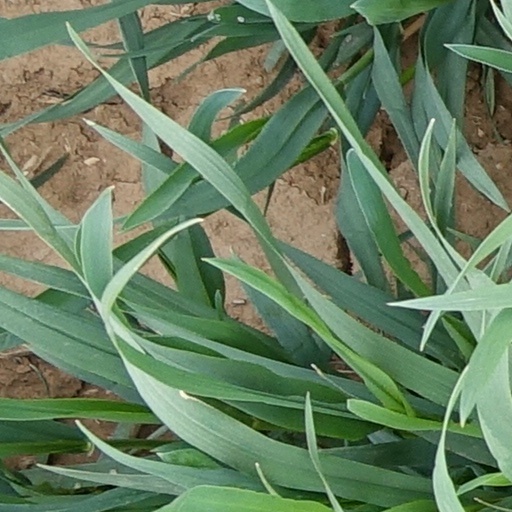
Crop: wheat